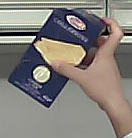
Product: barilla_lasagne